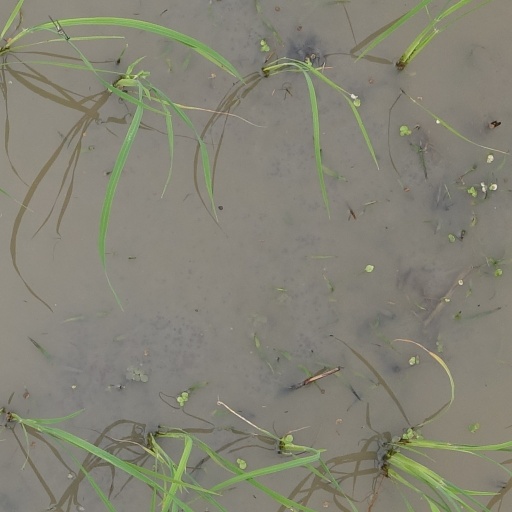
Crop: rice